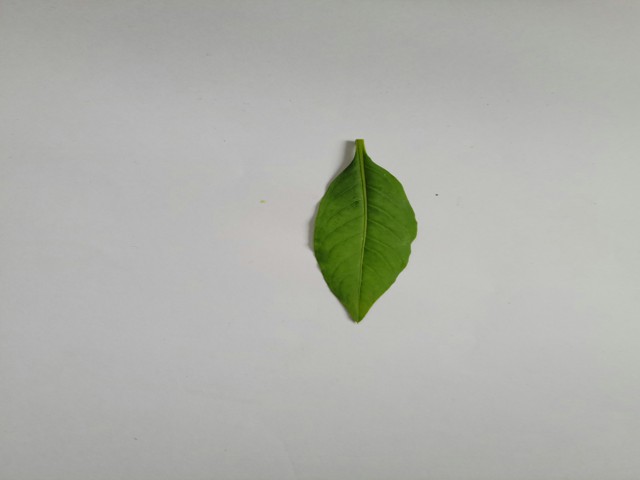
Plant: sarpagandha